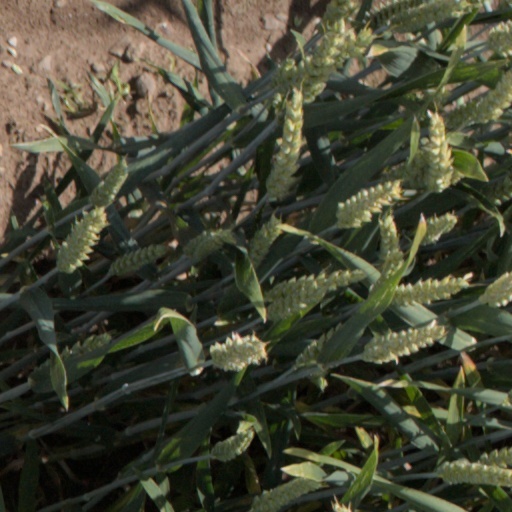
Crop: wheat